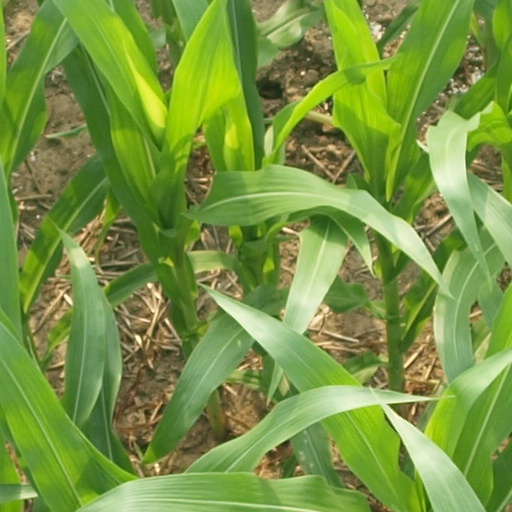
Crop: maize; corn